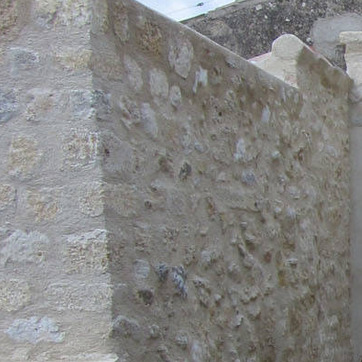
Material: stone